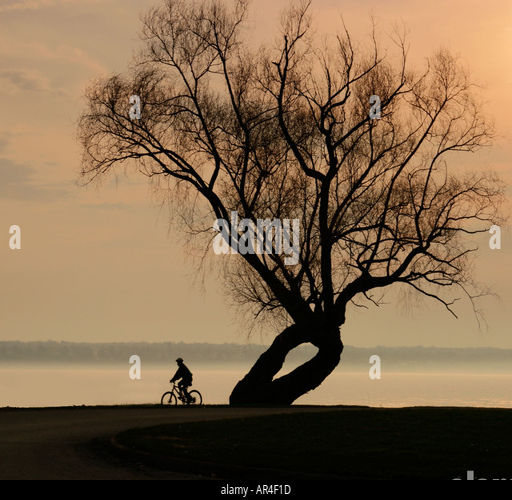
a bicyclist enjoys an early spring ride along the lake at sunset